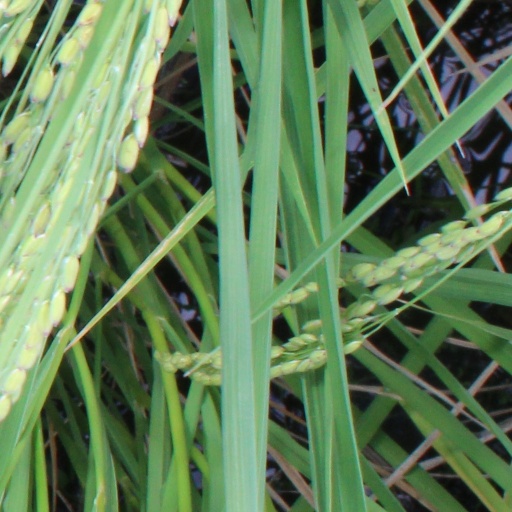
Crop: rice